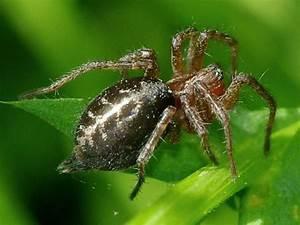
spider